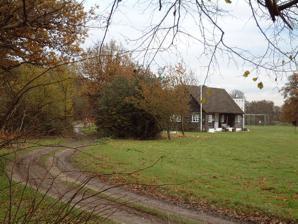
Building: Wilton Park, Beaconsfield
Country: United Kingdom
Year built: 1942
Cricket ground in Beaconsfield, Buckinghamshire For the wider estate at Wilton Park, see Wilton Park Estate . For other uses, see Wilton Park (disambiguation) . Wilton Park Ground information Location Beaconsfield , Buckinghamshire Establishment 1942 (first recorded match) International information First WODI 24 July 1993: India v Netherlands Last WODI 11 August 2002: England v India Team information Buckinghamshire (1967–1975 & 1989–2005) As of 6 September 2020 Source: Ground profile Wilton Park is a cricket ground in Beaconsfield , Buckinghamshire.  The first recorded match on the ground was in 1942, when Beaconsfield played Captain Alan Parker's XII. The first Minor Counties Championship match played on the ground came when Buckinghamshire played Norfolk in 1967.  From 1967 to 1975 and 1989 to 2005 the ground has hosted 26 Minor Counties Championship matches, the last of which saw Buckinghamshire play Staffordshire . The ground has also held four MCCA Knockout Trophy matches, the last of which saw Buckinghamshire play Wiltshire in 2005. The ground has also held List-A matches.  The first List-A match held on the ground was between Buckinghamshire and Sussex in the 1992 NatWest Trophy .  Between 1992 and 2002, the ground played host to five List-A matches, the last of which saw Buckinghamshire play Shropshire in the second round of the 2003 Cheltenham & Gloucester Trophy which was played in 2003. Wilton Park has also been a venue for Women's One Day International's .  The first Women's ODI saw India women play Netherlands women in the 1993 Women's Cricket World Cup . In local domestic cricket, the ground is the home venue of Beaconsfield Cricket Club who play in the Home Counties Premier Cricket League . References